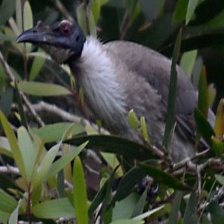
Species: NOISY FRIARBIRD
Scientific name: PHILEMON CORNICULATUS